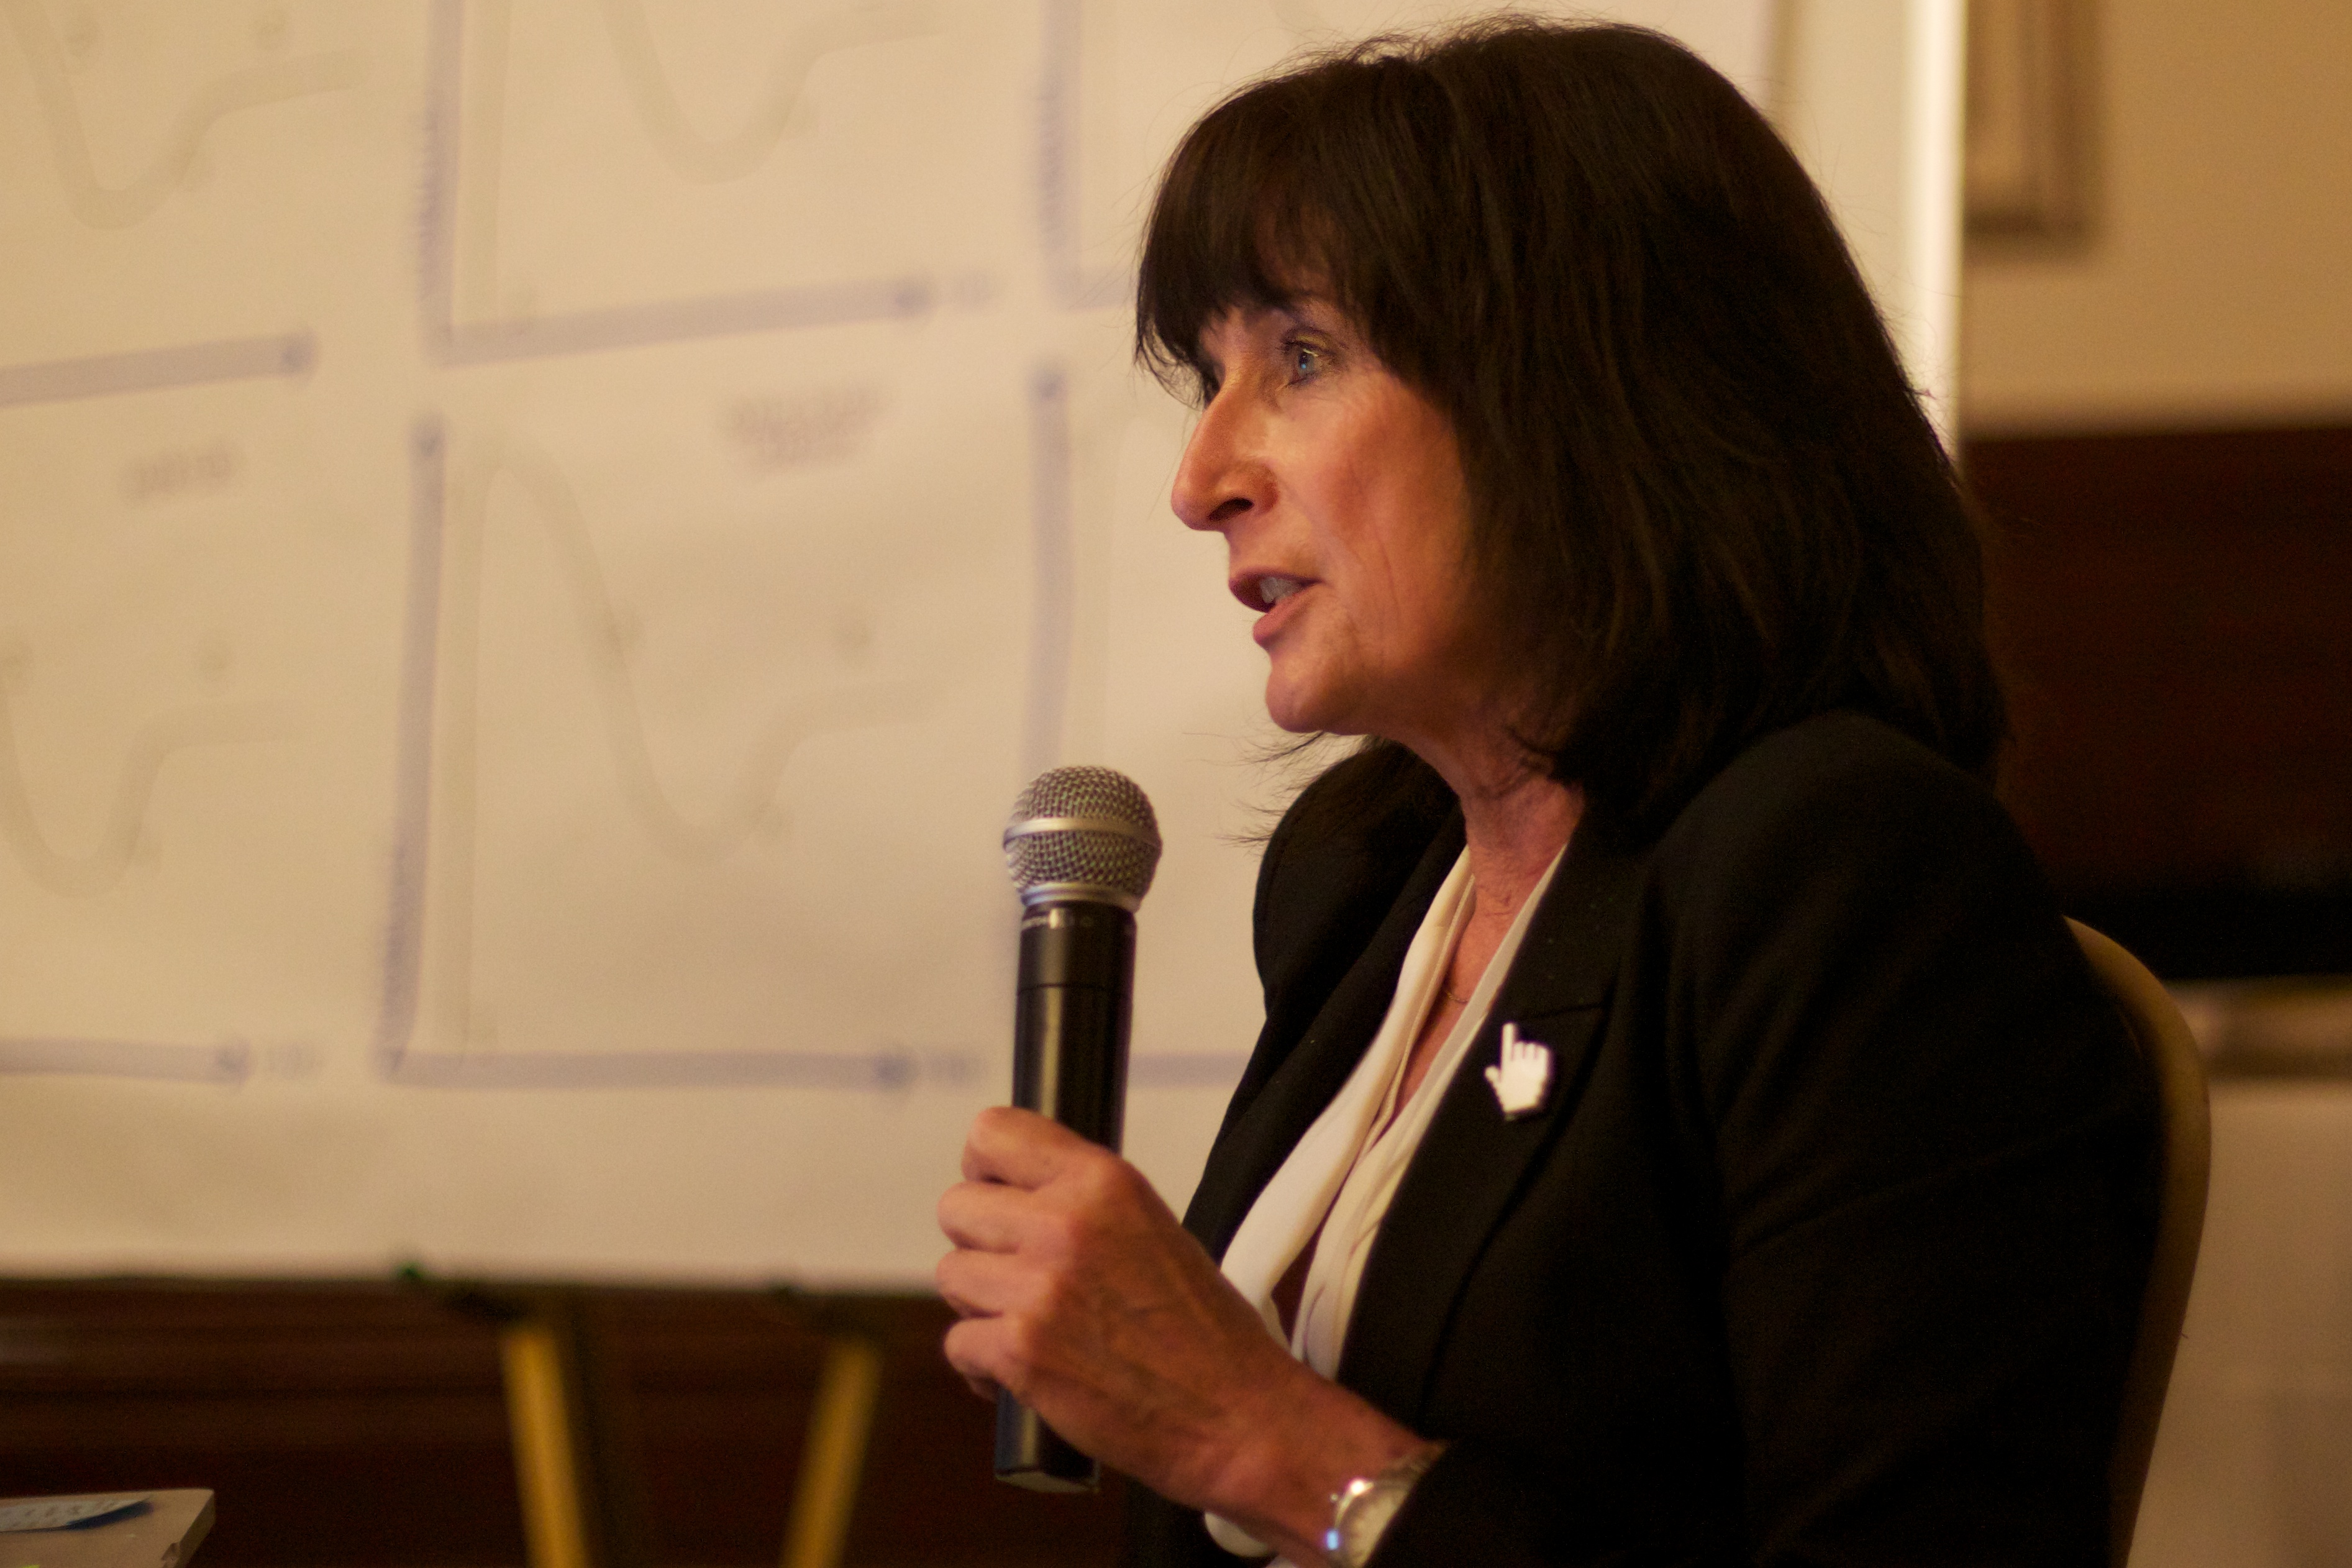
conversation, singing, speech, clab, nmc